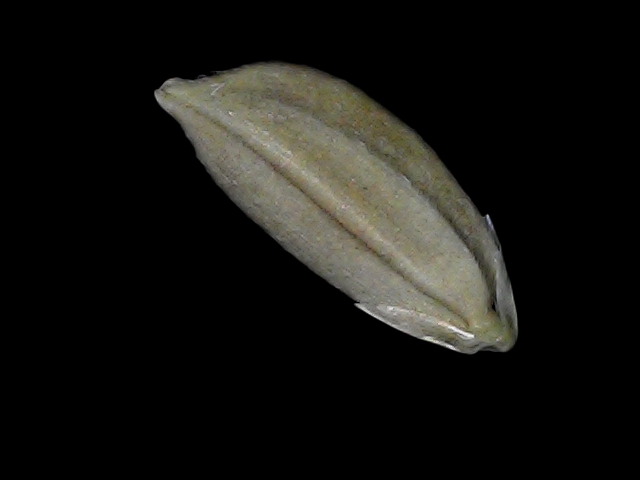
Rice variety: Bd34